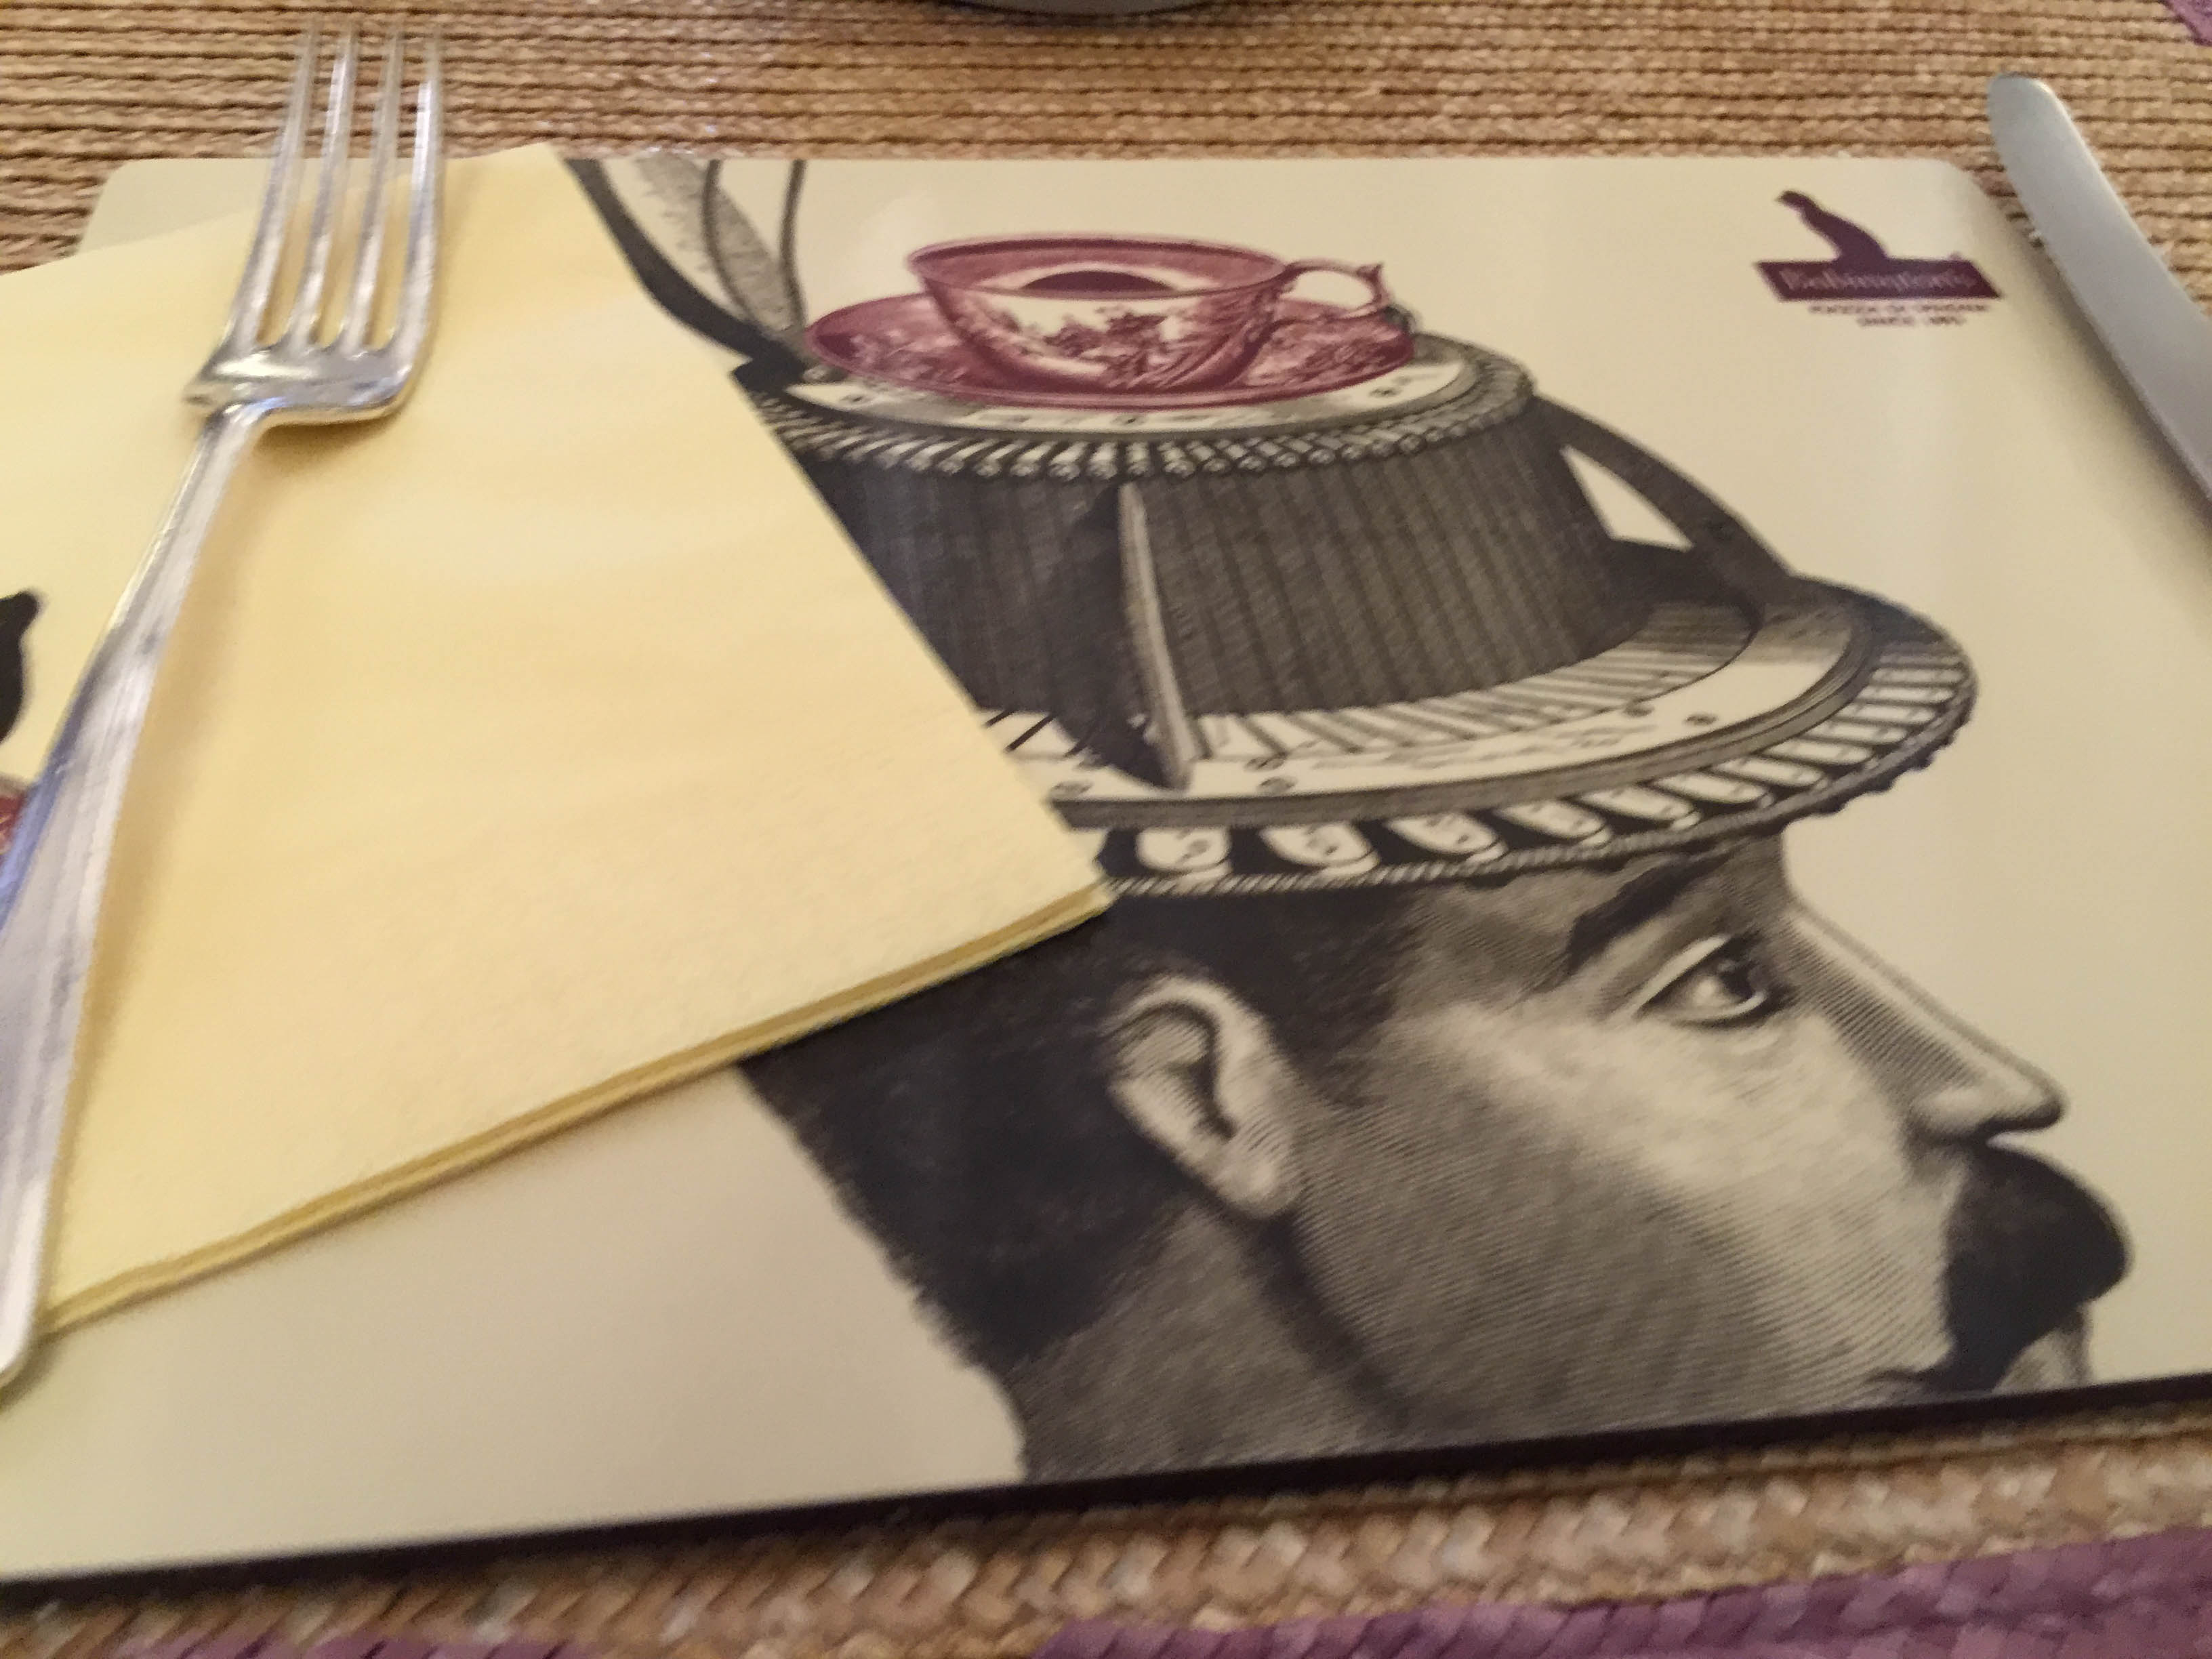
painting, art, sketch, drawing, shape